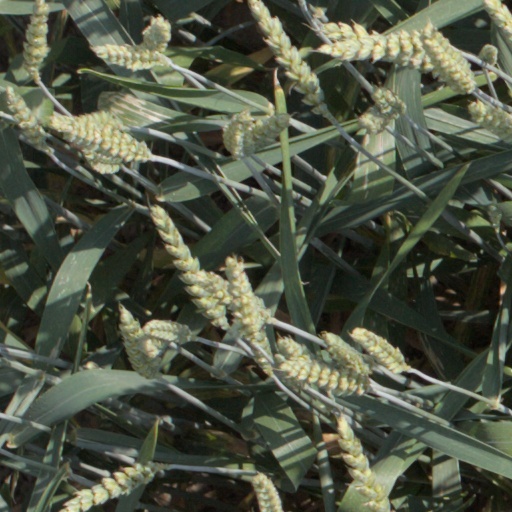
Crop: wheat